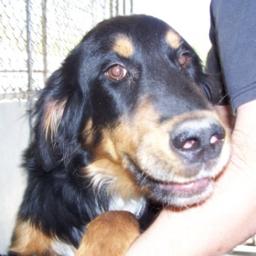
Animal: dogs